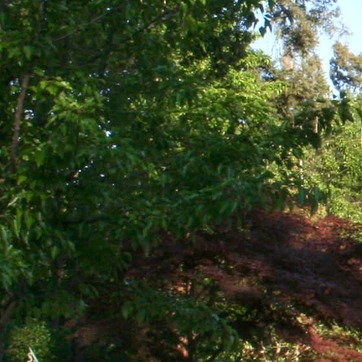
Material: foliage